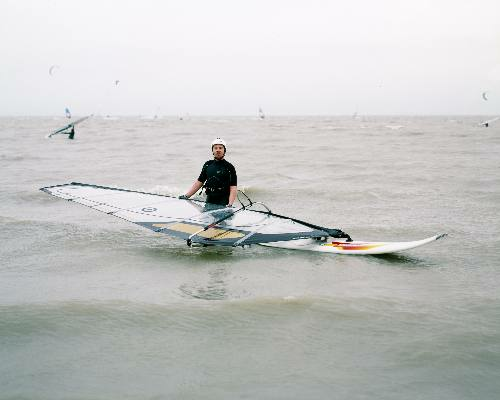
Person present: Yes